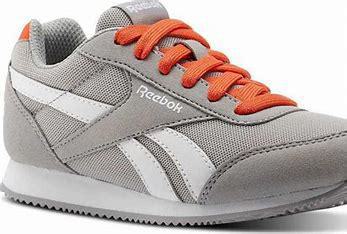
Brand: Reebok
Model: Royal Classic Jogger 2